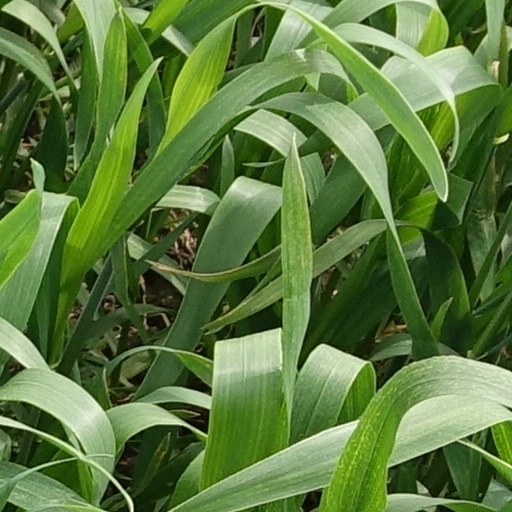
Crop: wheat